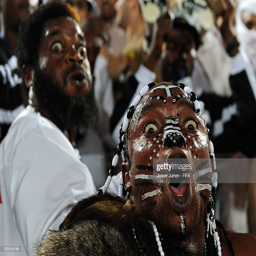
fans cheer during the quarter - final match between football teams .